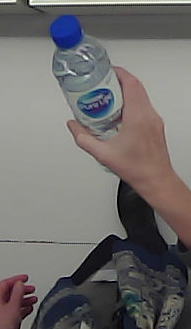
Product: nestle_water